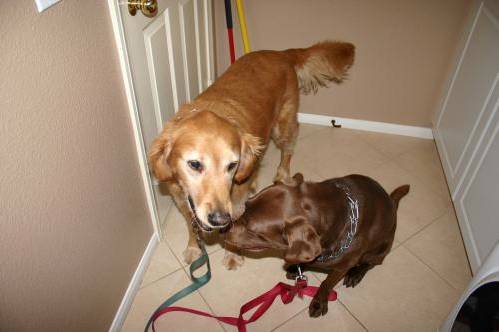
Label: dog